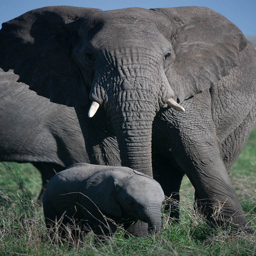
A family of large gray elephants standing on a field.
A large elephant stands over a much smaller elephant.
A mother elephant and her calf walking through tall grass.
An elephant stands by it baby in a grassy field.
two big elephants and a baby elephant in some tall grass